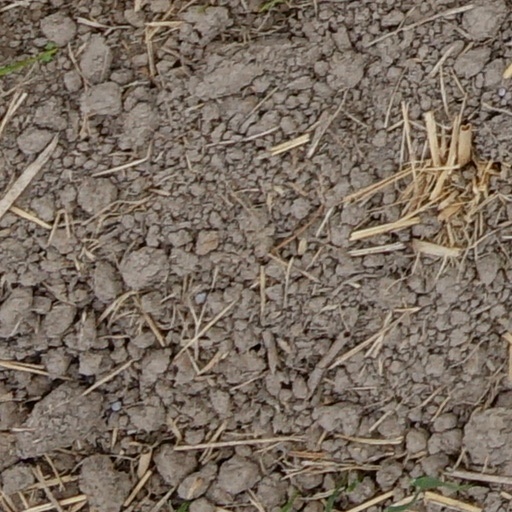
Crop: wheat